Joseph Privat de Molières

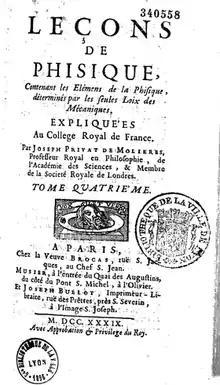
The title-page of "Leçons de Phisique"; vol. 4, 1739)

Joseph Privat de Molières (26 May 1676 – 12 May 1742) was a French physicist and mathematician, a member of the Académie des sciences and professor at the Collège royal.